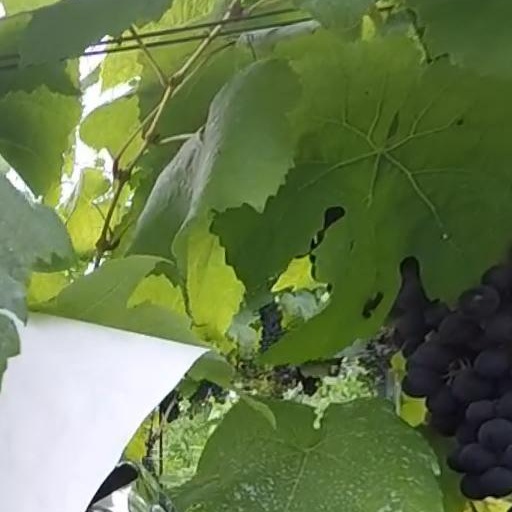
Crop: grape